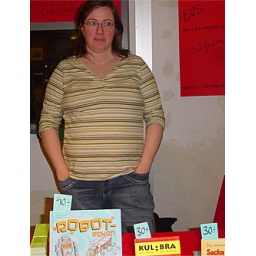
book market in Street